Chapter Twelve: Anatomy of a Murder

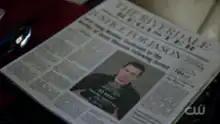
Newspaper showing FP Jones's arrest for the murder of Jason Blossom

"Chapter Twelve: Anatomy of a Murder" is the twelfth episode of the first season of the American television show "Riverdale". The episode was written by Michael Grassi and directed by Rob Seidenglanz. It originally aired on The CW in the United States on May 4, 2017.